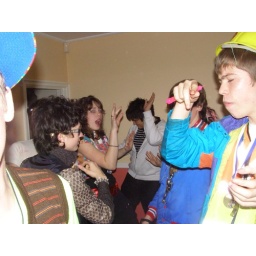
a mountain of beef in black bean sauce